Tom Seaver

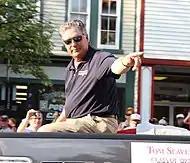
Seaver at the 2011 Hall of Fame induction parade

Seaver's television broadcasting experience dated back to his playing career, when he was invited to serve as a World Series analyst for ABC in and for NBC in , , and . Also while an active player, Seaver called the 1981 National League Division Series between Montreal and Philadelphia and that year's National League Championship Series alongside Dick Enberg for NBC.